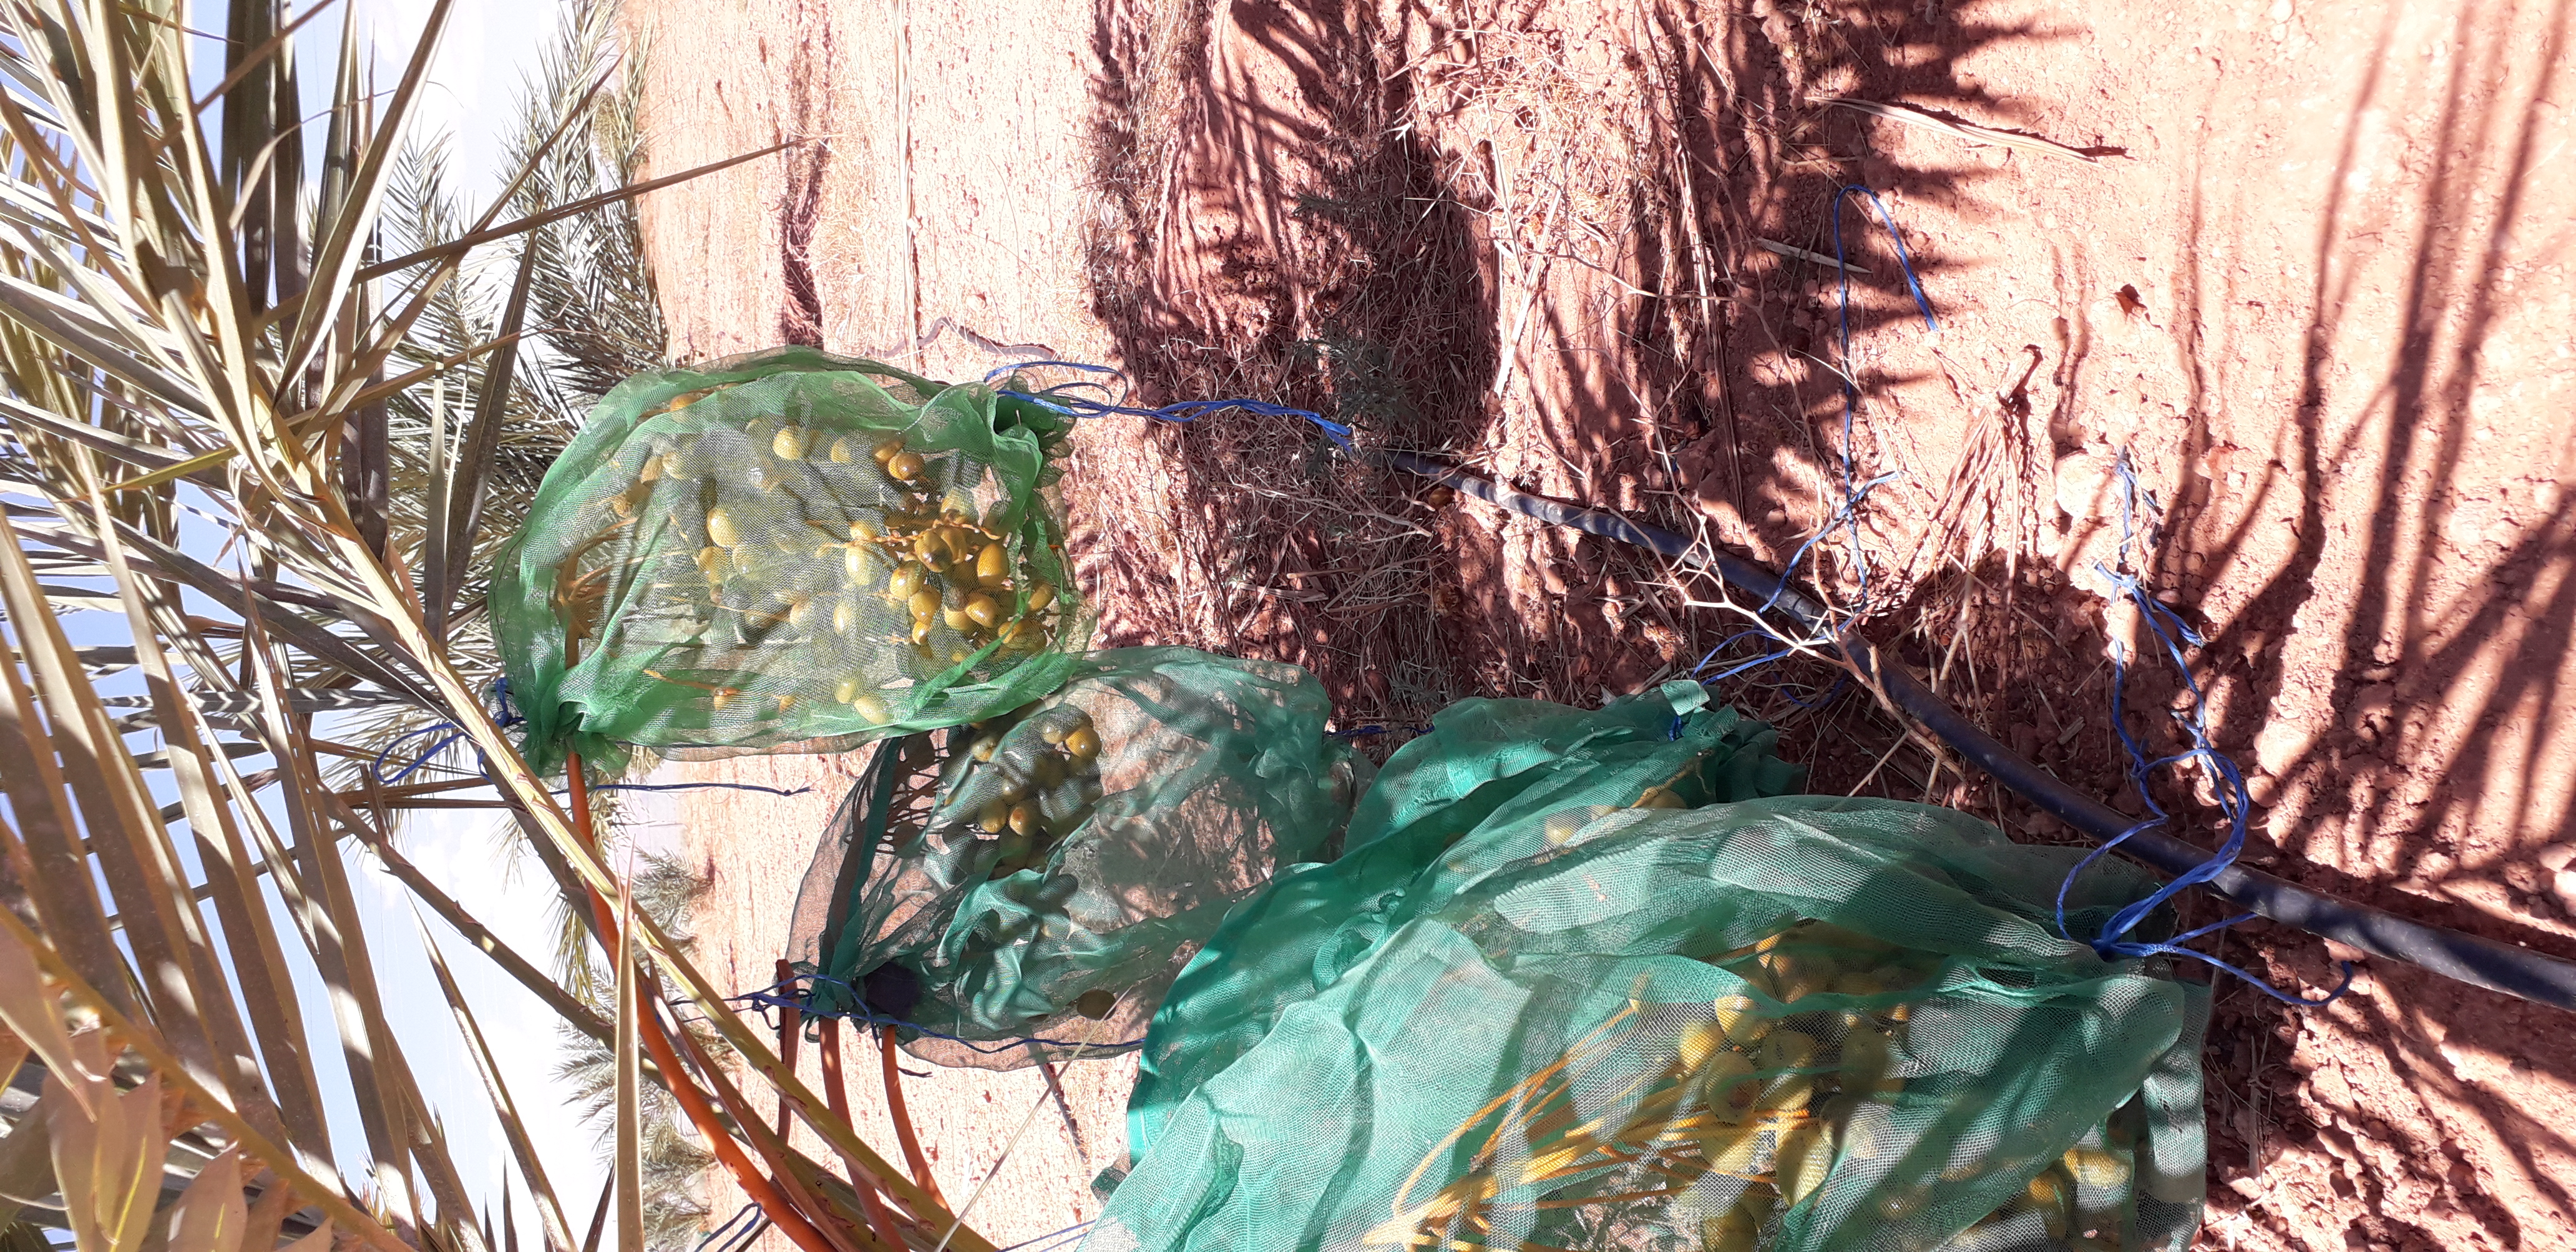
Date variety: Boufagous